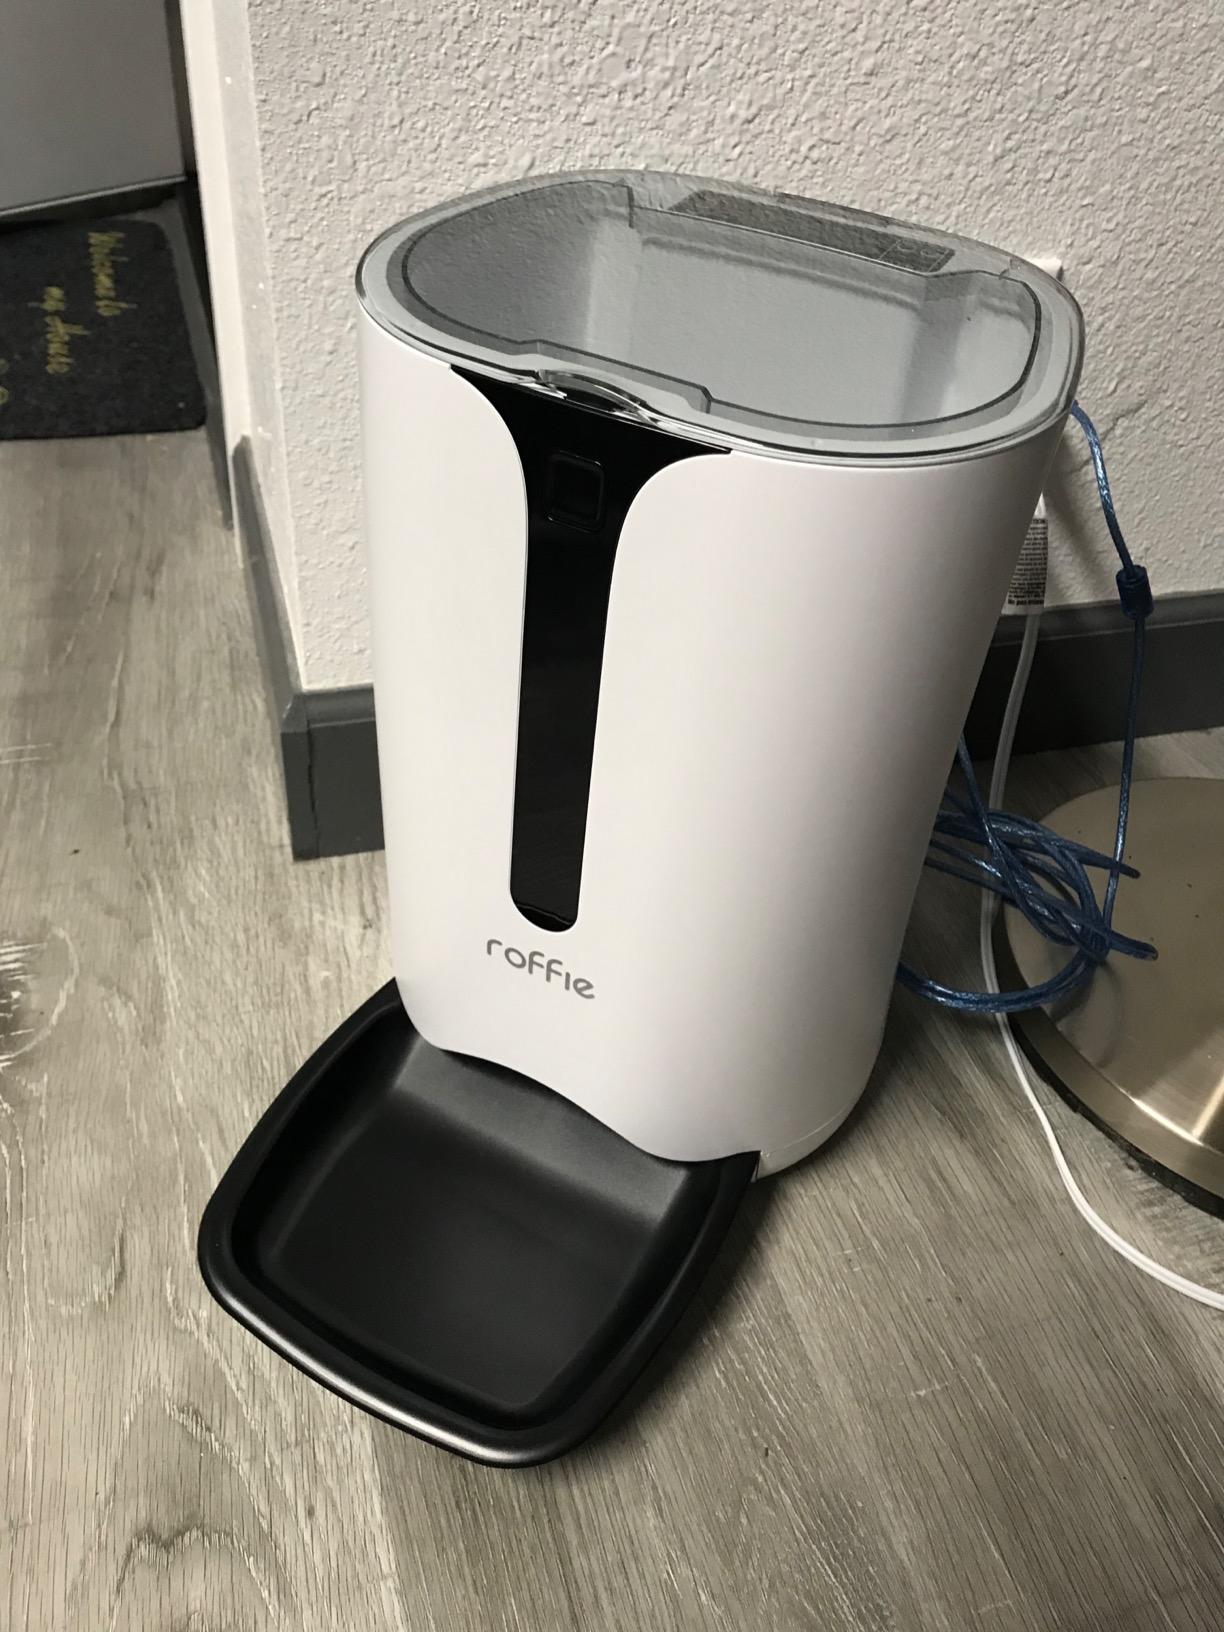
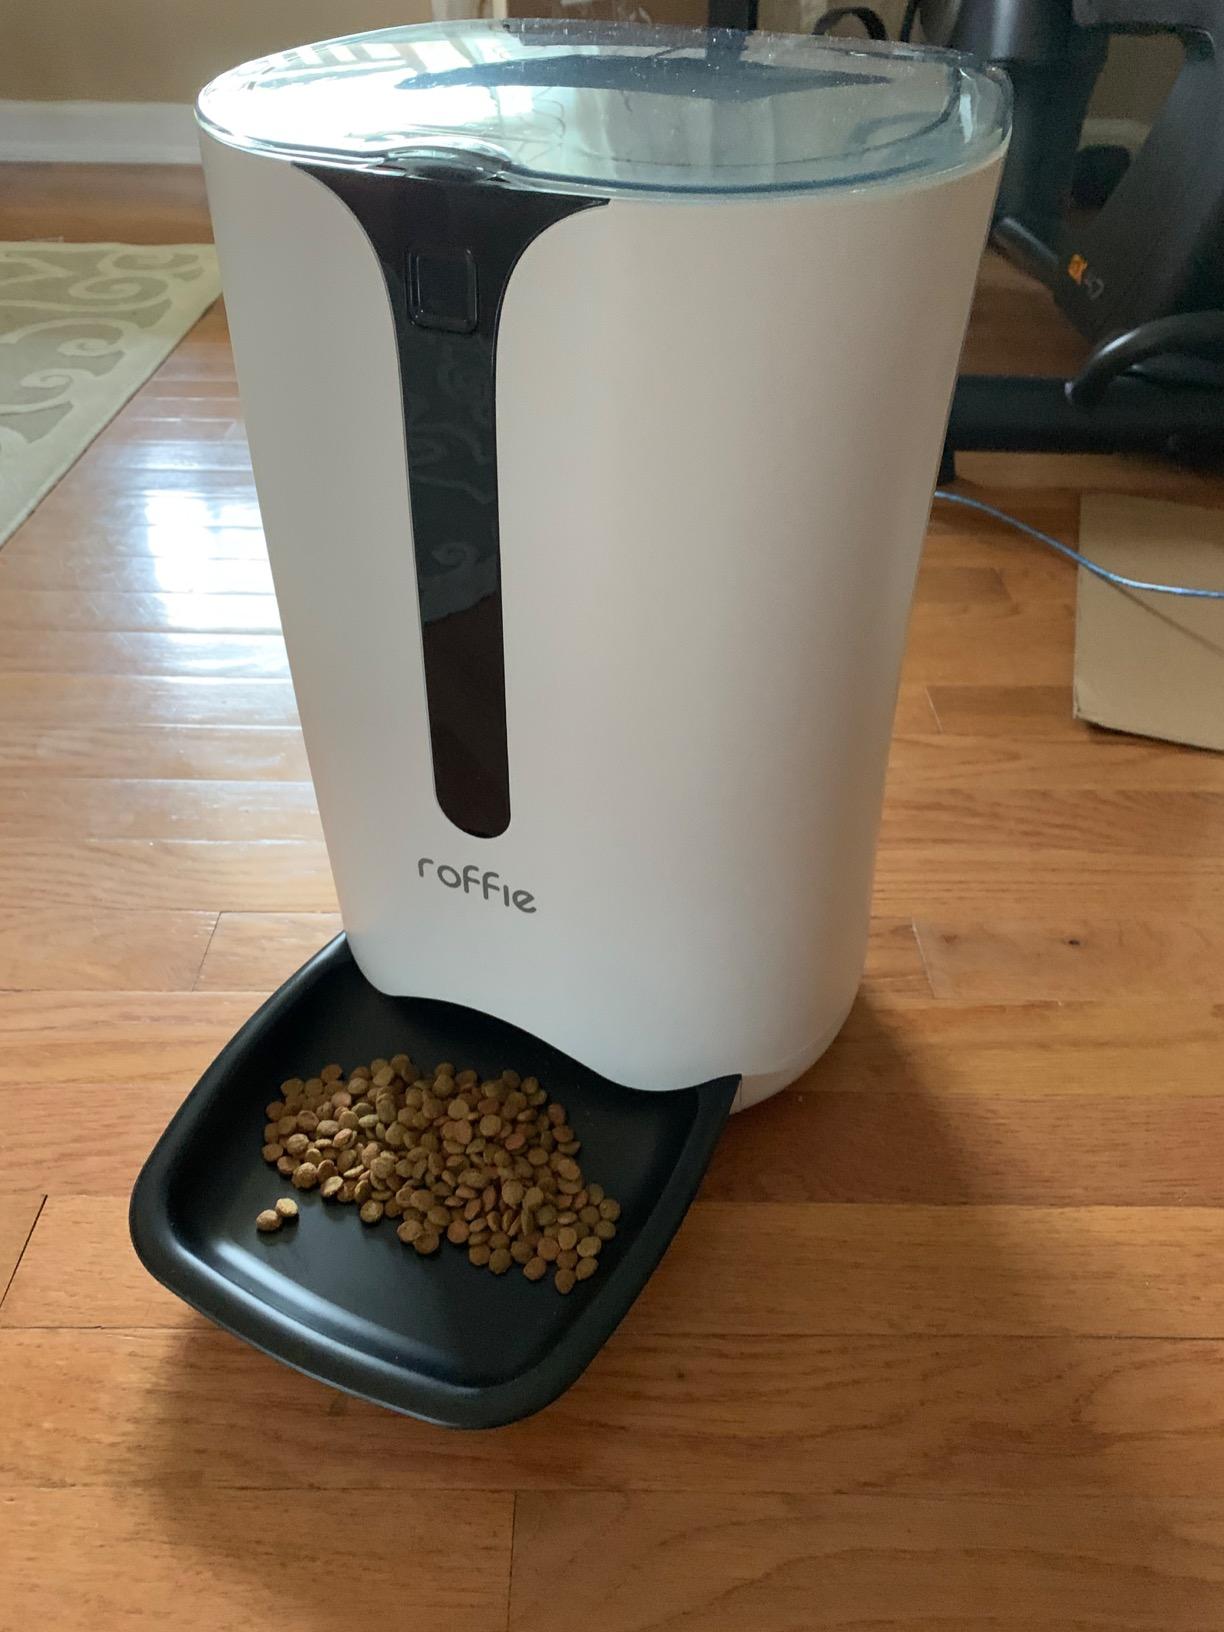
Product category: items_feeder
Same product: yes